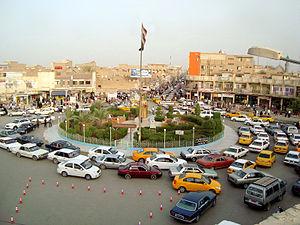
An Nasiriya est une ville d'Irak.